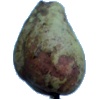
Label: Pear Stone 1